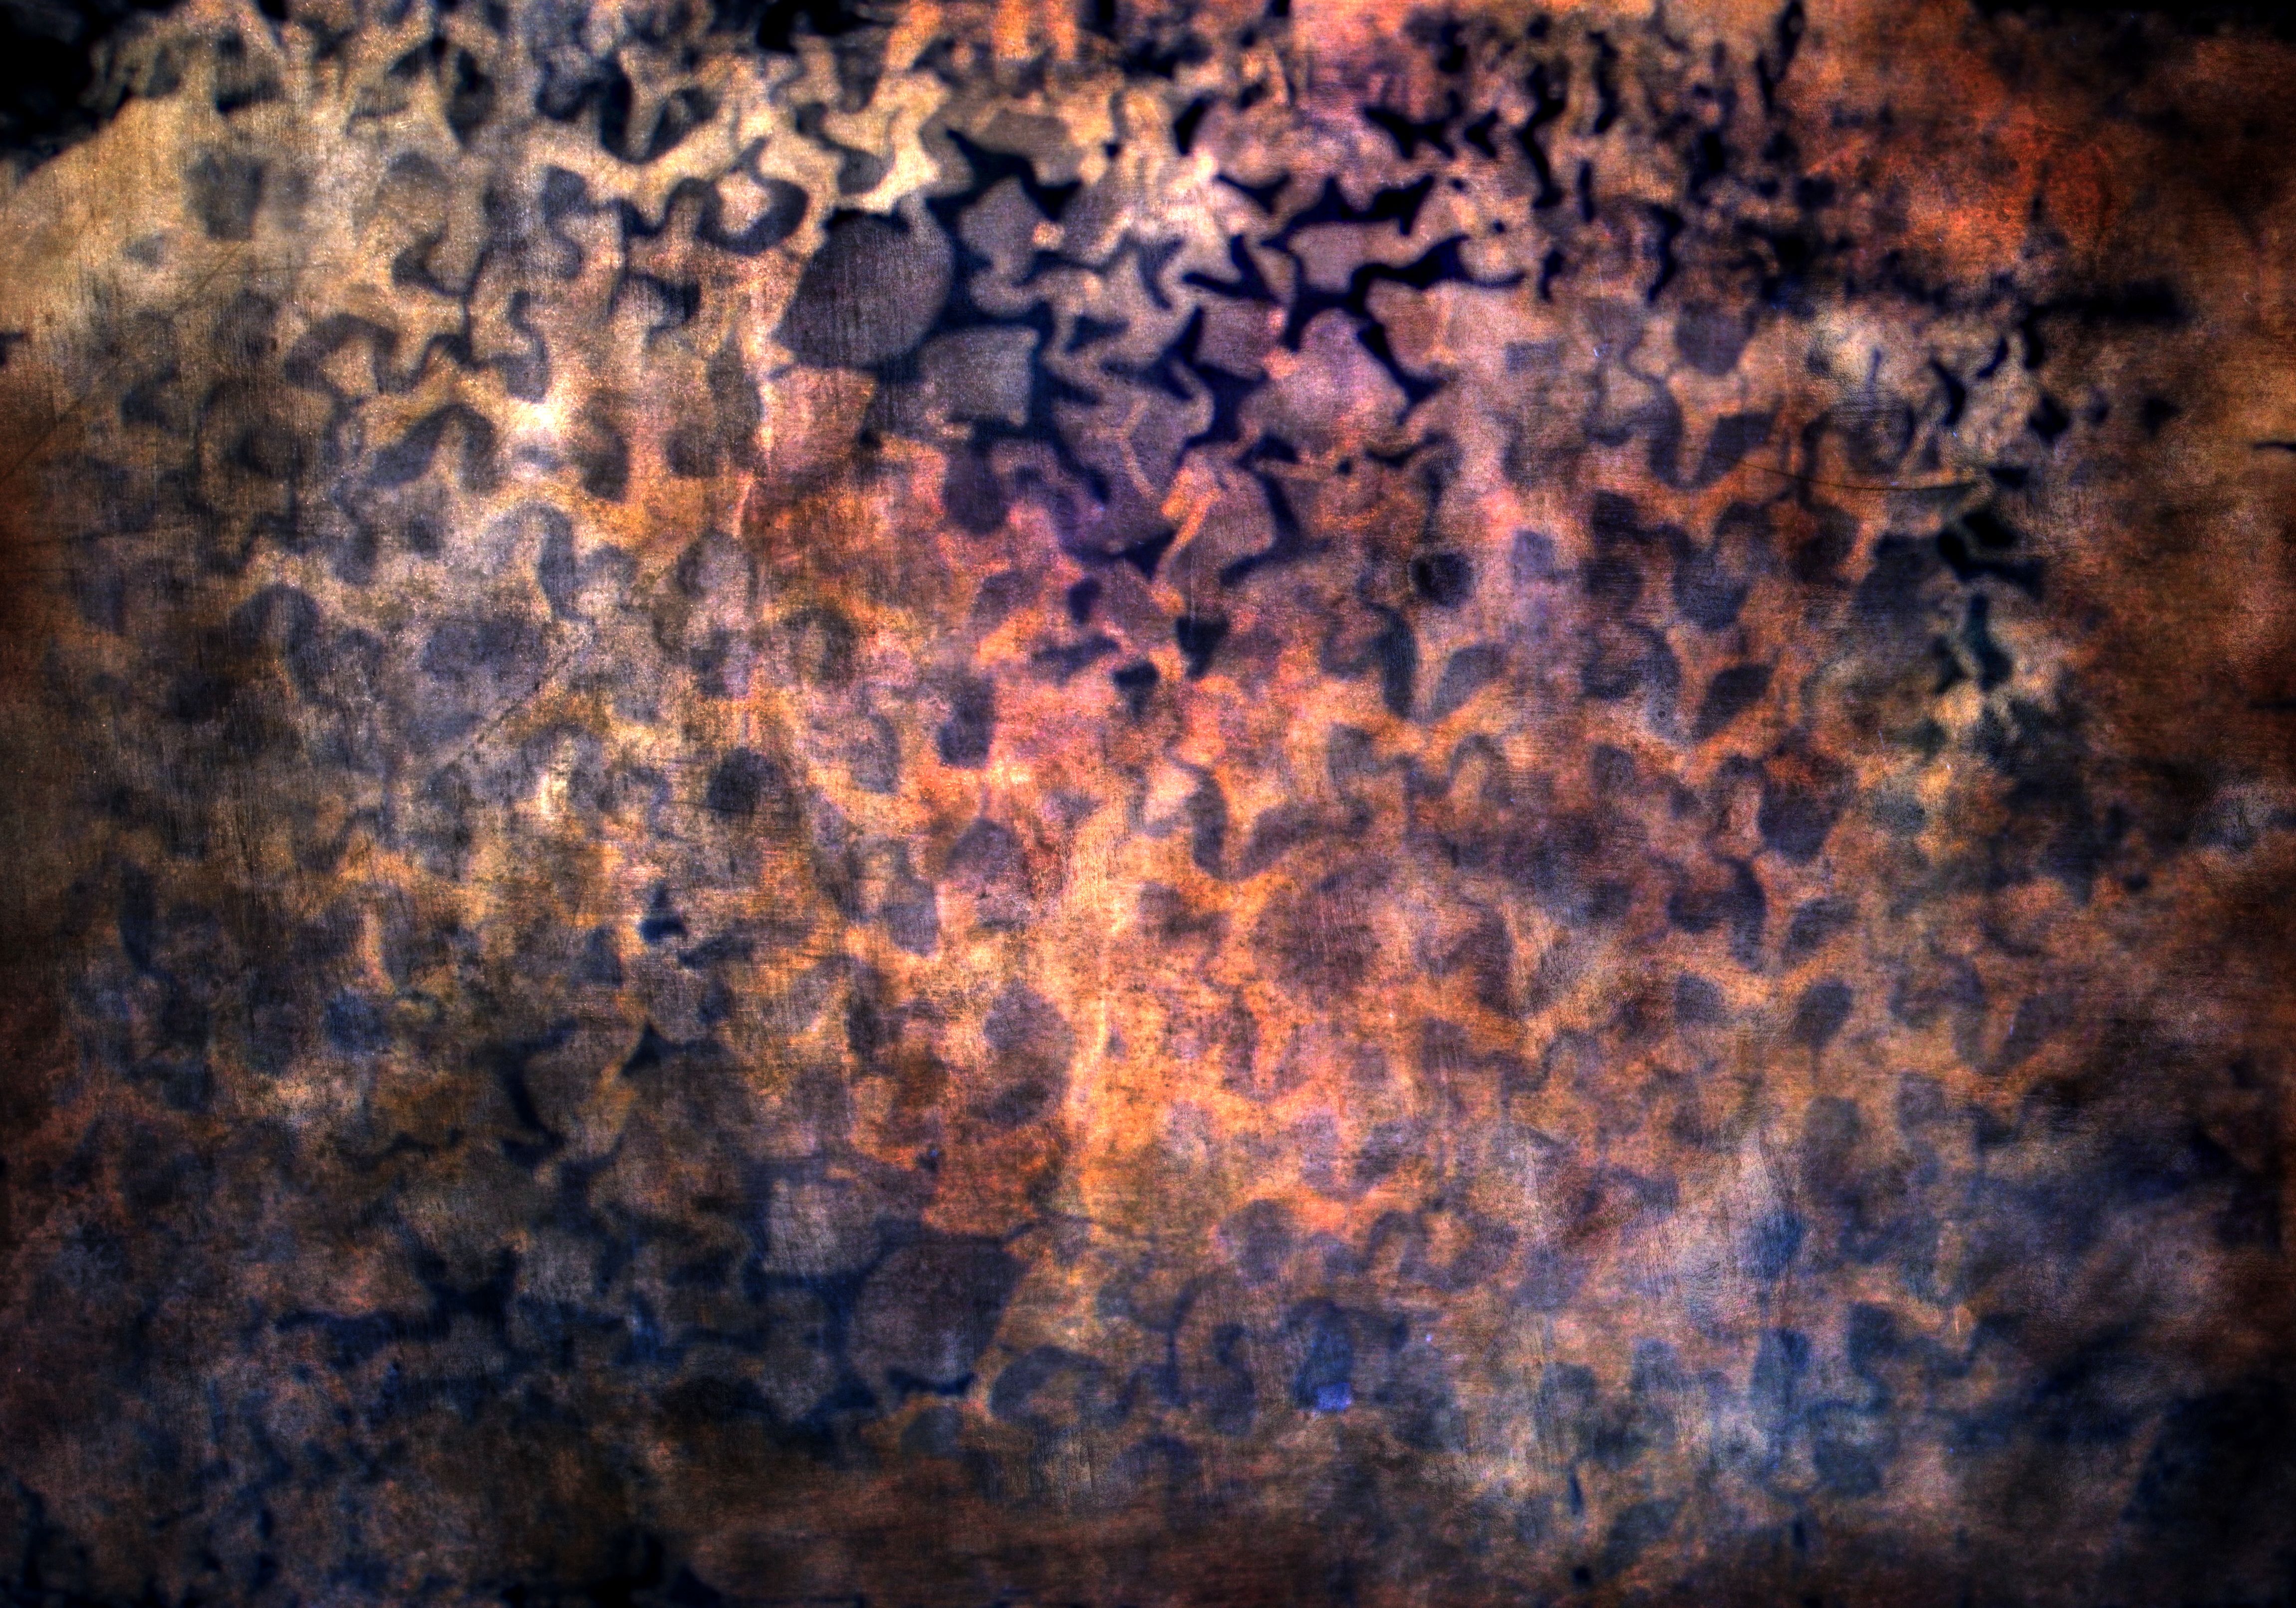
rock, texture, rust, soil, darkness, material, free